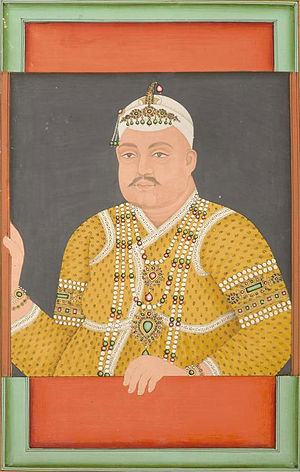
Hyderabad (fyrstestat) / Politik og administration
Farkundah Ali Khan, Asaf Jah IV (1829–1857). Nizamen bærer smykker med ædelstene. Hovedbeklædningen er udstyret med sarpech
Hyderabad var en stat på det indiske subkontinent. Staten blev etableret i 1724 og eksisterede frem til 1948, hvor den blev indlemmet i Indien. Staten var den største af de indiske fyrstestater i kolonitidens Indien, og havde i 1947 en befolkning på over 16 millioner. Den blev regeret af en hersker med titlen nizam. Herskeren var muslim, mens befolkningen overvejende var hinduer. Byen Hyderabad var landets hovedstad.